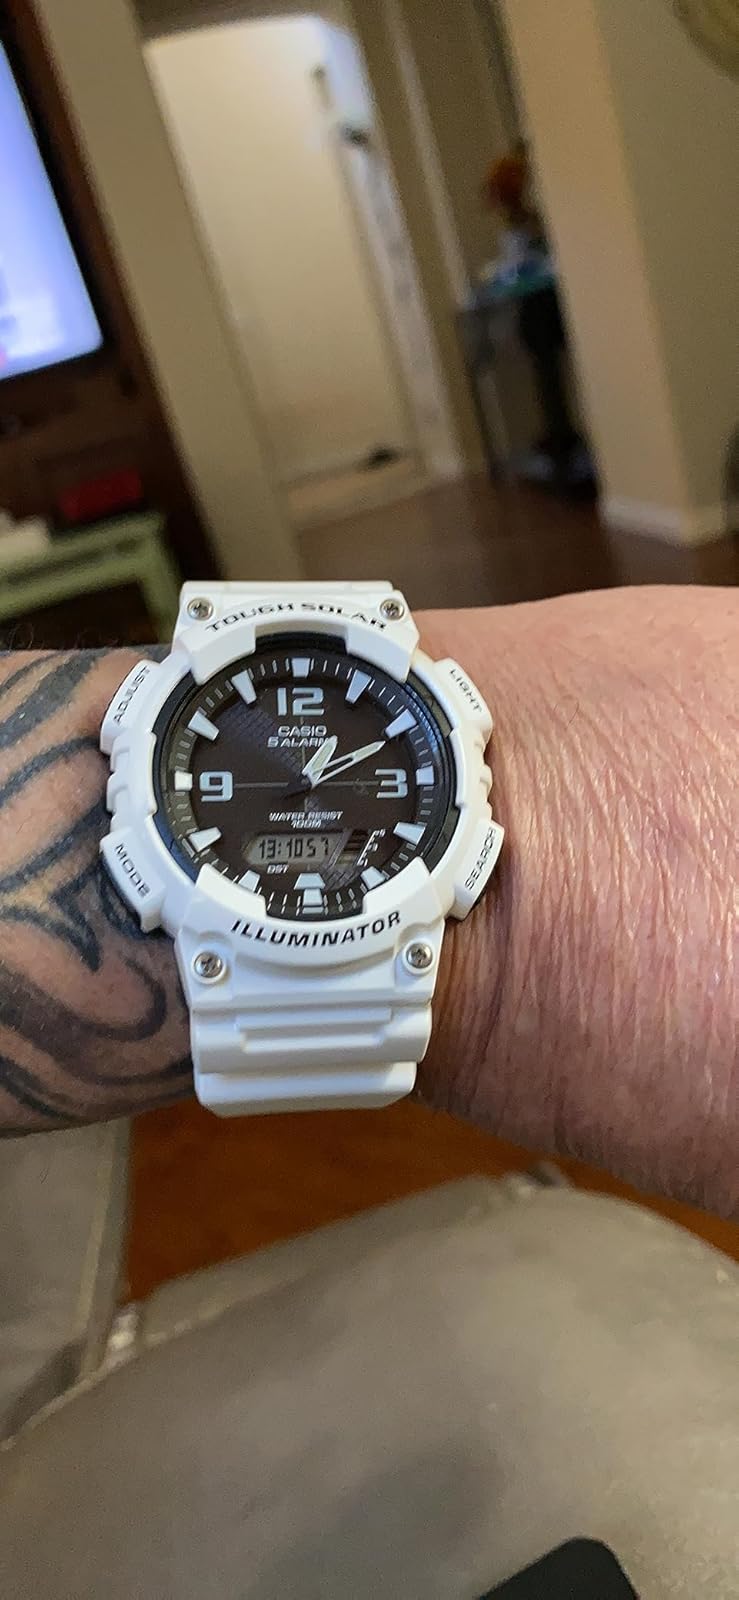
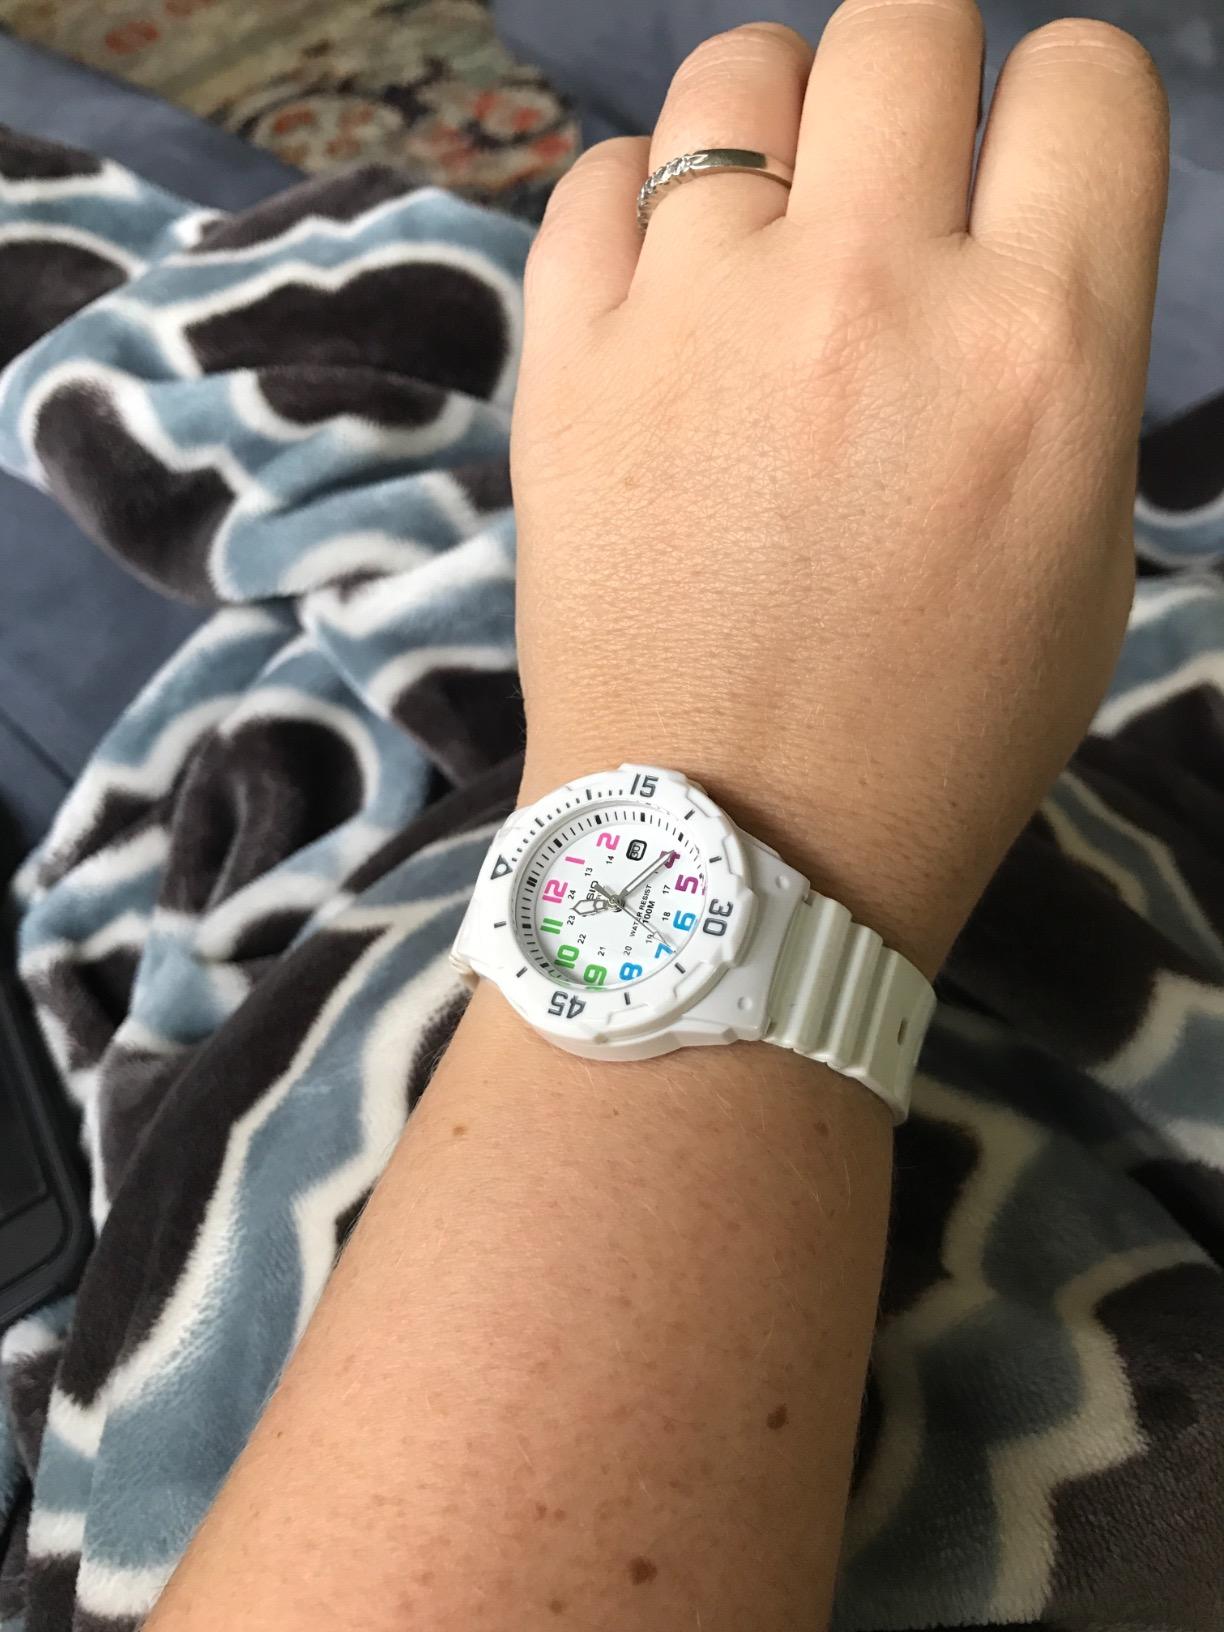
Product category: accessories_watch
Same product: no